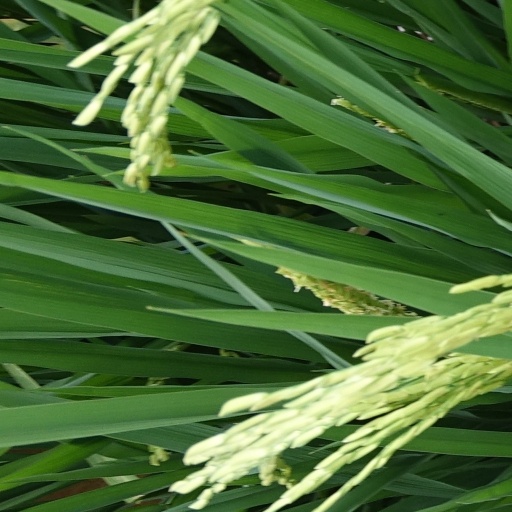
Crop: rice